Fred Brocklehurst

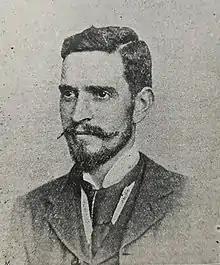
Brocklehurst in 1895

Frederick Brocklehurst (1866–1926) was a British political activist best known for his early involvement in the socialist movement.